Americal Division

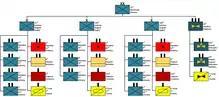
Organization of the 23rd Infantry Division in Vietnam in 1967

The division returned to the United States on 21 November 1945, and was inactivated on 12 December 1945 at Fort Lewis, Washington State.